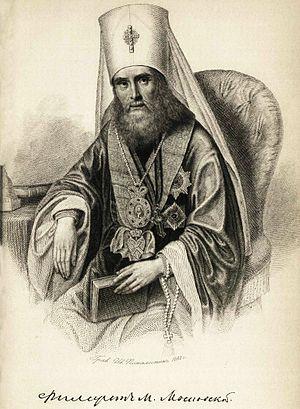
Philarète fut métropolite de Moscou de 1826 à 1867. Il a été canonisé en 1994.